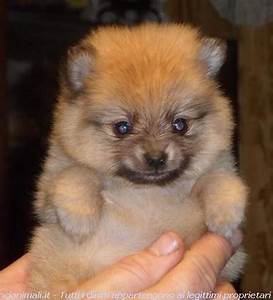
Label: cane